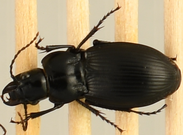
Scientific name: Cyclotrachelus torvus
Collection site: Northern Great Plains Research Laboratory Site (NOGP), plot NOGP_009